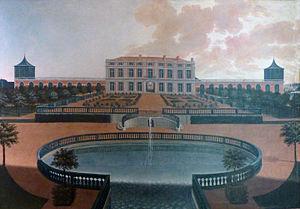
André Joly (d'après), Château royal d'Einville-au-Jard, Musée Lorrain
Einville-au-Jard est une commune française située dans le département de Meurthe-et-Moselle, en région Grand Est.